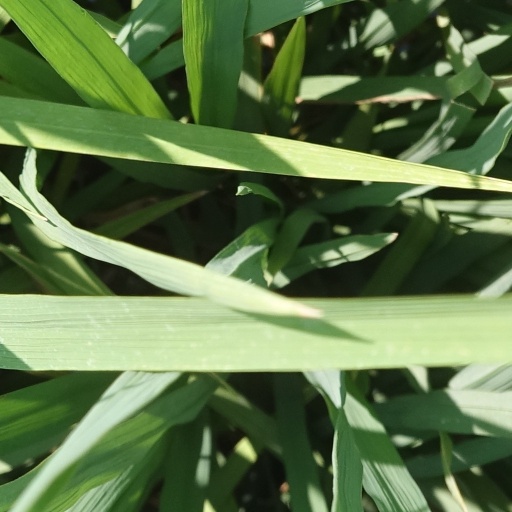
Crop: rice